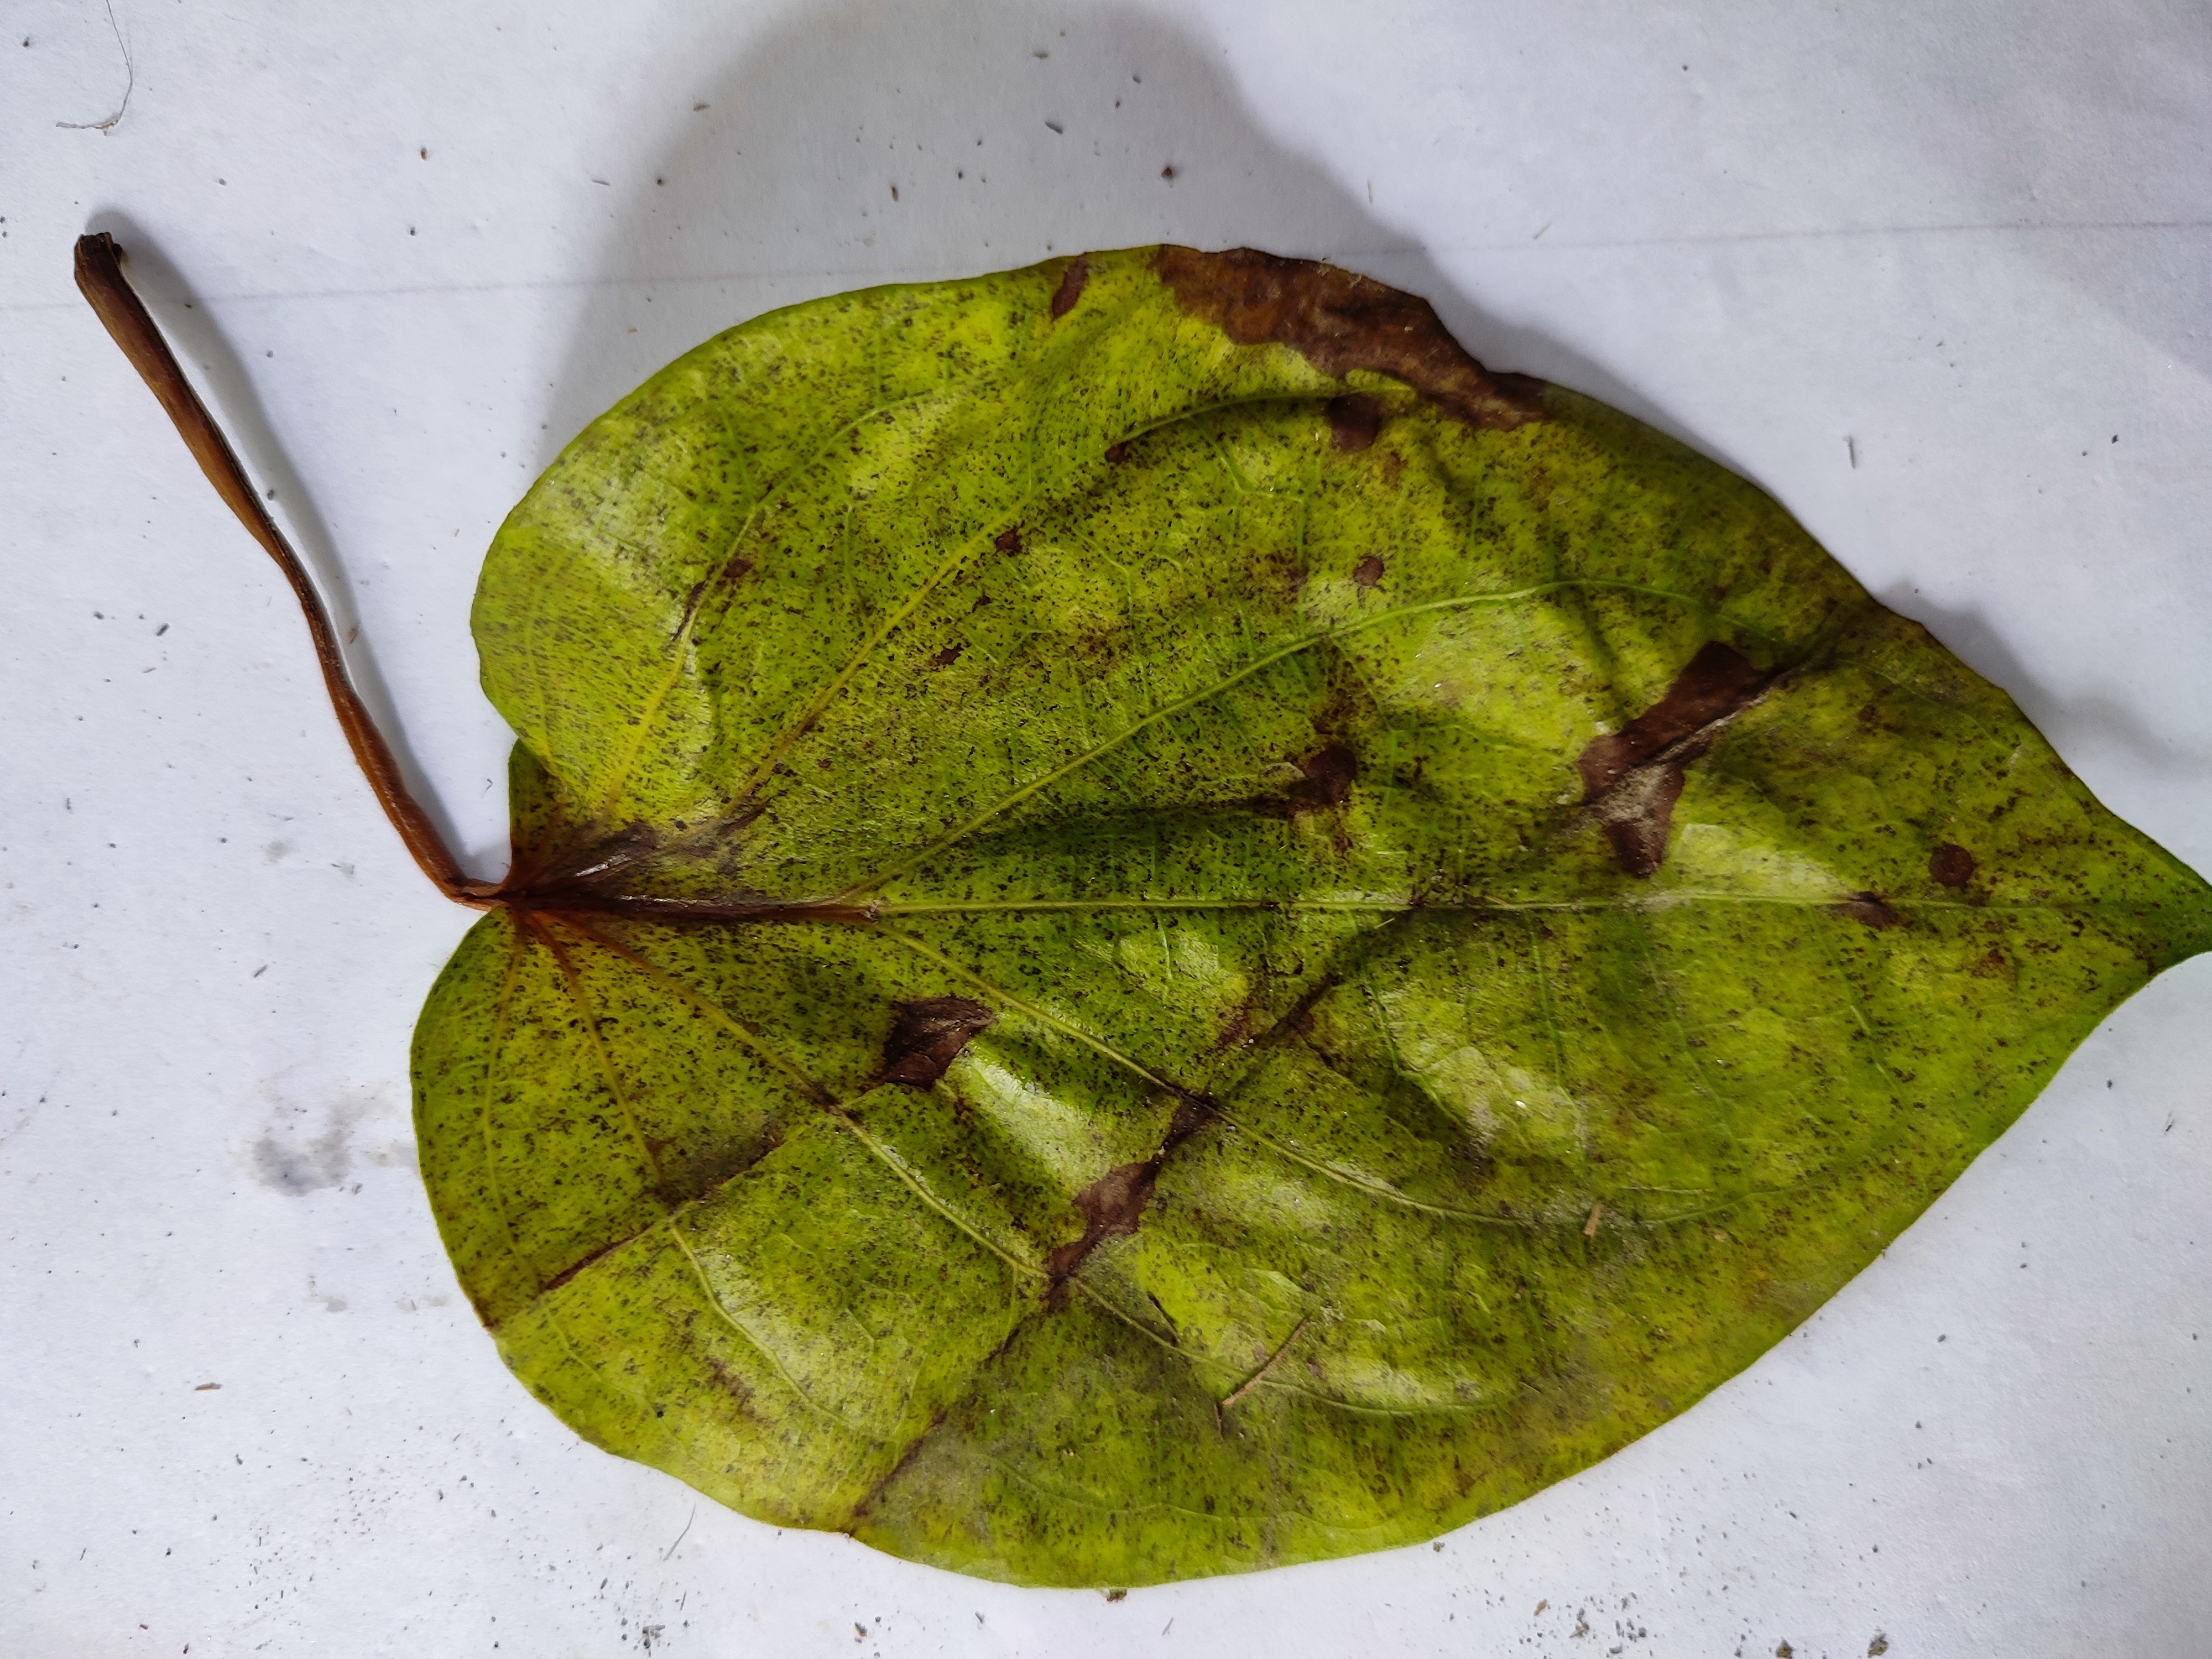
Label: Dried_Leaf